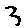
Label: 3